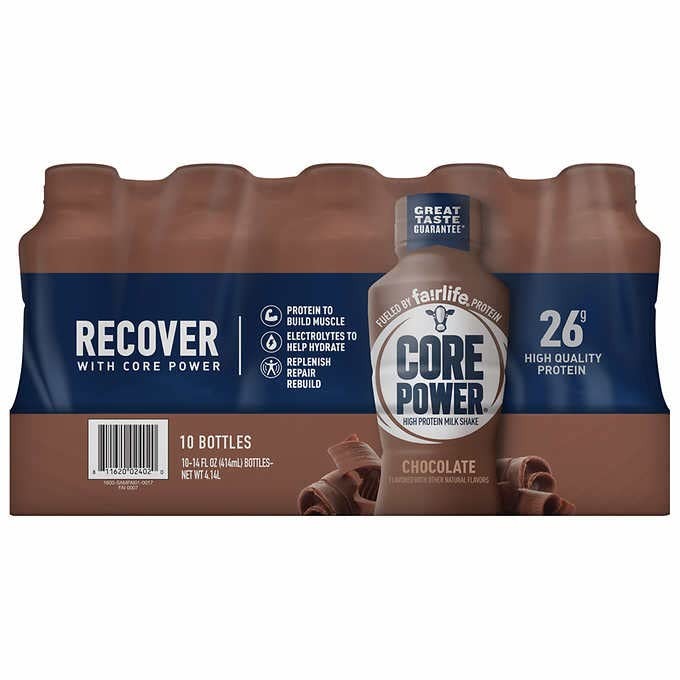
Item Name: Fairlife Core Power 26g High Protein Chocolate Shake, 14 Fl Oz (Pack of 10)
Bullet Point: 26 grams high quality complete protein.Contains Milk. Aseptically Pasteurized
Value: 14.0
Unit: Fl Oz

Price: 32.49